Christianity in the Roman Africa province

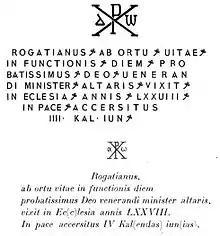
Epitaph of a berber patriarch found in the actual Ouled Moumen, Souk Ahras Province

The liturgy of the African Church is known to us from the writings of the Fathers, but there exists no complete work, no liturgical book, belonging to it. The writings of Tertullian, of St. Cyprian, of St. Augustine are full of valuable indications that indicate the liturgy of Africa presented many characteristic points of contact with the liturgy of the Roman Church. The liturgical year comprised the feasts in honour of Our Lord and a great number of feasts of martyrs, which are offset by certain days of penance. Africa, however, does not seem to have conformed rigorously, in this matter, with what was else customary. For the station days. the fast was not continued beyond the third hour after noon. Easter in the African Church had the same character as in other Churches; it continued to draw a part of the year into its orbit by fixing the date of Lent and of the Paschal season, while Pentecost and the Ascension likewise gravitated around it. Christmas and the Epiphany were kept clearly apart, and had fixed dates. The cultus of the martyrs is not always to be distinguished from that of the dead, and it is only by degrees that the line was drawn between the martyrs who were to be invoked and the dead who were to be prayed for. The prayer (petition) for a place of refreshment, refrigerium, bears witness to the belief of an interchange of help between the living and the departed. In addition, moreover, to the prayer for the dead, we find in Africa the prayer for certain classes of the living.